Describe the emotion expressed in this image:  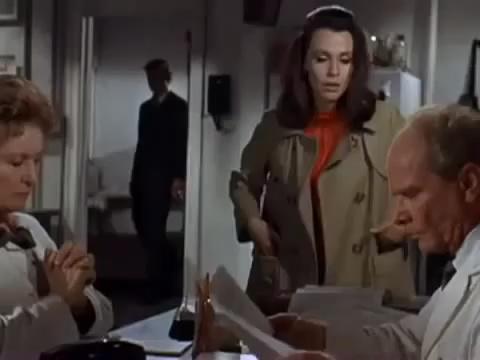
This person displays Pain, valence and arousal with low intensity.